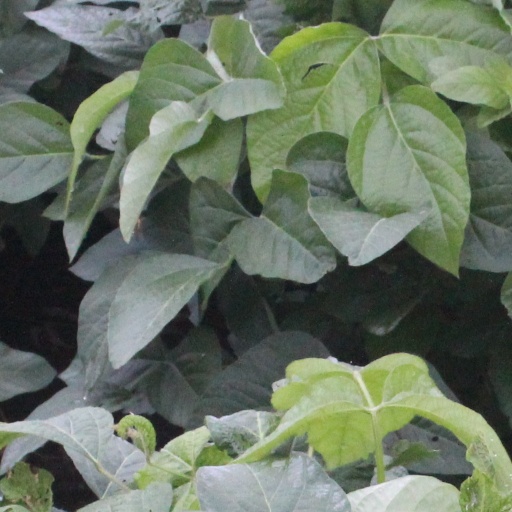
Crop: soybean